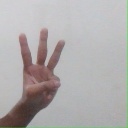
अक्षर: व